Jahleel Brenton

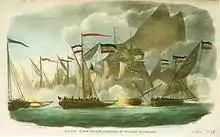
HMS "Speedy" (centre) surrounded by Spanish gunboats off Gibraltar in November 1799

On 6 November "Speedy" was standing off Europa Point while escorting a merchant vessel and a transport ship laden with wine for the British fleet when twelve Spanish gun boats raced out from Algeciras to launch an opportunistic attack. Although greatly outgunned, Brenton bore down on the enemy ships and opened fire, enabling the merchant ship to escape to safety. The gunboats then concentrated their efforts on capturing the transport ship. Brenton took "Speedy" amidst the flotilla, close enough to break several oars, while firing broadsides from both sides of the ship and maintaining a brisk musketry for around 45 minutes. The Spanish consequently broke off their attack and ran for the Spanish coast. Meanwhile, "Speedy", which suffered two dead, one wounded and extensive damage to her rigging and hull, was unable to pursue and limped to the Moroccan coast off Tétouan to make hasty repairs. Arriving back in Gibraltar the following day, Brenton received widespread praise for his conduct: the Governor of Gibraltar, General Charles O'Hara, urged the Admiralty to award Brenton a promotion and Rear Admiral Horatio Nelson praised Brenton's "uncommon skill and gallantry". Just days after his triumph, however, Brenton received news his brother, Lieutenant James Wallace Brenton of HMS "Peterel", had been severely wounded during an action with a Spanish privateer. Brenton was given permission to take "Speedy" to Port Mahon where his brother was undergoing treatment but upon arrival discovered he had died from his injuries.